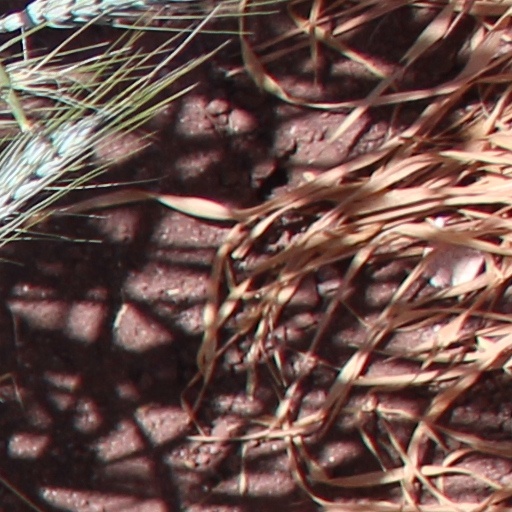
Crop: wheat